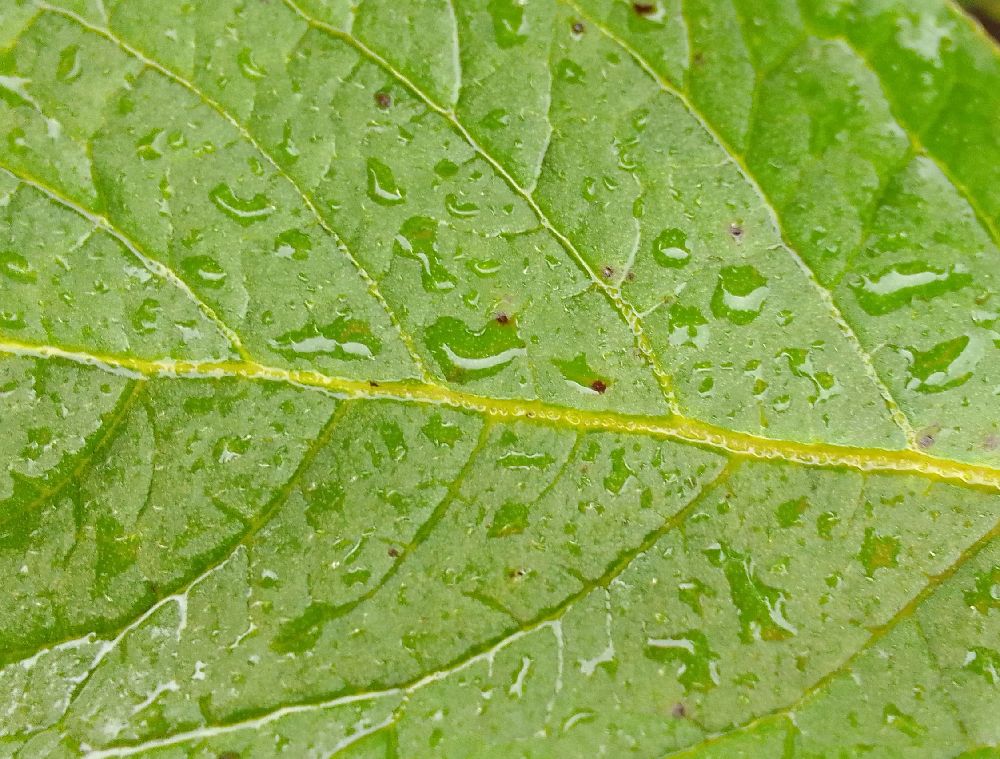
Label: Healthy